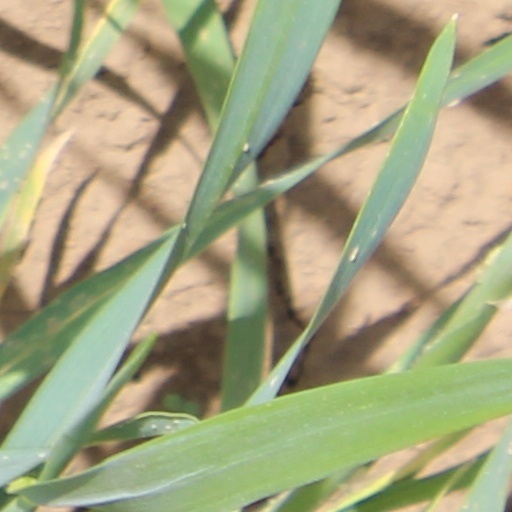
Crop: wheat